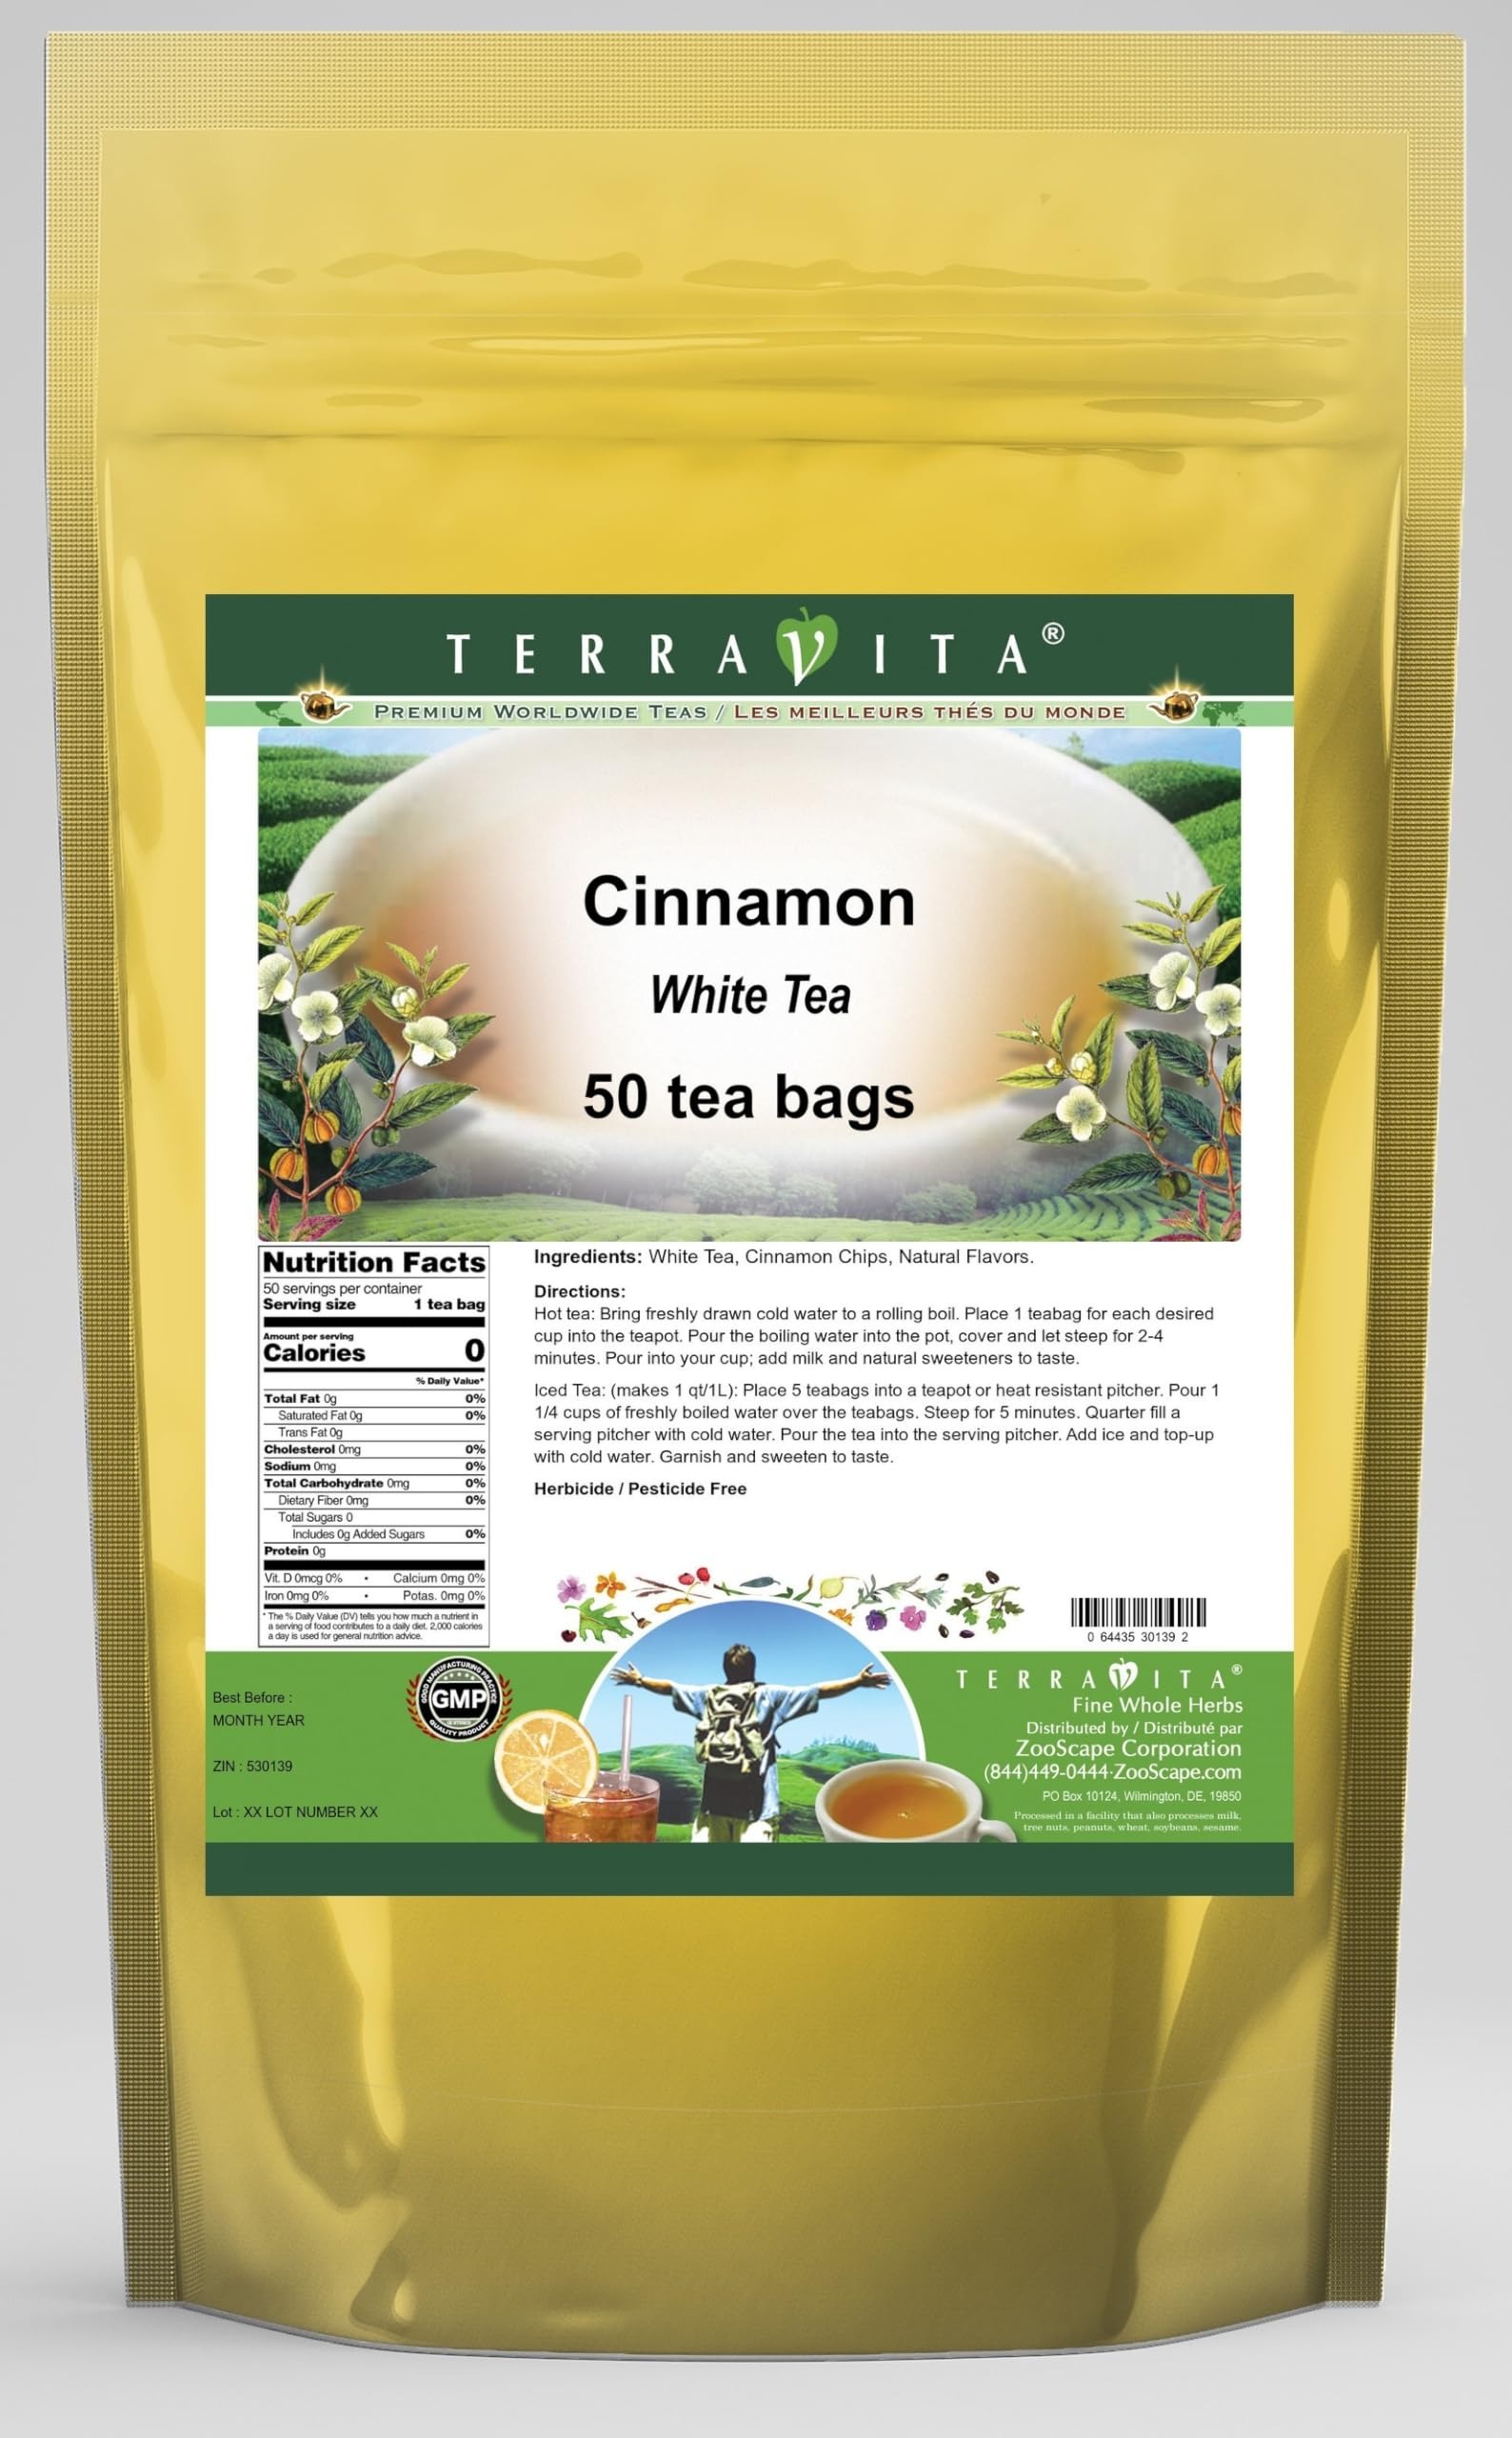
Item Name: Cinnamon White Tea (50 tea bags, ZIN: 530139) - 3 Pack
Bullet Point 1: Our Cinnamon White Tea is a mouthwatering flavored White tea you will enjoy anytime! - Ingredients: White tea, Cinnamon Chips (1/4 Inch, Cut) and natural cinnamon flavor.
Bullet Point 2: No fillers.
Bullet Point 3: Manufacturer: TerraVita
Bullet Point 4: Size: 50 tea bags
Bullet Point 5: White Tea Bags - Packed in a convenient upright pouch!
Product Description: Our Cinnamon White Tea is a mouthwatering flavored White tea you will enjoy anytime! - Ingredients: White tea, Cinnamon Chips (1/4 Inch, Cut) and natural cinnamon flavor. - Hot tea brewing method: Bring freshly drawn cold water to a rolling boil. Place 1 teabag for each desired cup into the teapot. Pour the boiling water into the pot, cover and let steep for 2-4 minutes. Pour into your cup; add milk and natural sweeteners to taste. - Iced tea brewing method: (to make 1 liter/quart): Place 5 teabags into a teapot or heat resistant pitcher. Pour 1 1/4 cups of freshly boiled water over the teabags. Steep for 5 minutes. Quarter fill a serving pitcher with cold water. Pour the tea into the serving pitcher. Add ice and top-up with cold water. Garnish and sweeten to taste. - TerraVita is an exclusive line of premium-quality, natural source products that use only the finest, purest and most potent ingredients found around the world. TerraVita is hallmarked by the highest possible standards of purity, potency, stability and freshness. All of our products are prepared with the highest elements of quality control, from raw materials through the entire manufacturing process, up to and including the moment that the bottles or bags are sealed for freshness and shipped out to you. Our highest possible standards are certified by independent laboratories and backed by our personal guarantee. - TerraVita exists to meet and ensure your family's health and wellness without the harmful effects of chemicals and health products. We strive to make all of our products affordable and reliable and are constantly searching the market to maintain our affordability and to look for new ways to serve you and the ones you love. TerraVita has become a trusted household name for many families and can bri
Value: 150.0
Unit: Count

Price: 126.3